Last speaker of the Cornish language

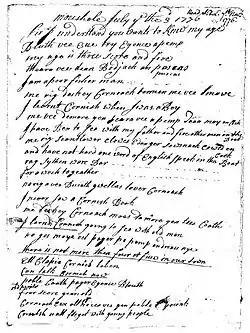
William Bodinar's letter, dated 3 July 1776

In 1742, Captain Samuel Barrington of the Royal Navy made a voyage to Brittany, taking with him a Cornish sailor of Mount's Bay. He was astonished that this sailor could make himself understood to Breton speakers. In 1768, Barrington's brother, Daines Barrington, searched for speakers of the Cornish language and at Mousehole found Dolly Pentreath, a fish seller of 76 years of age, who "could speak Cornish very fluently". In 1775, he published an account of her in the Society of Antiquaries of London's journal "Archaeologia", entitled "On the Expiration of the Cornish Language". He reported that he had also found at Mousehole two other women, some ten or twelve years younger than Pentreath, who could not speak Cornish readily, but who understood it. Pentreath, who died in 1777, is popularly claimed to be the last native speaker of Cornish. Notwithstanding her customary words, "My ny vynnav kewsel Sowsnek!" ("I will not speak English!"), when addressed in that language, she spoke at least some English. After her death, Barrington received a letter, written in Cornish and accompanied by an English translation, from a fisherman in Mousehole named William Bodinar (also spelt Bodinnar and Bodener) stating that he knew of five people who could speak Cornish in that village alone. Barrington also speaks of a John Nancarrow from Marazion who was a native speaker and survived into the 1790s. In 1797 a Mousehole fisherman told Richard Polwhele (1760–1838) that William Bodinar "used to talk with her for hours together in Cornish; that their conversation was understood by scarcely any one of the place; that both Dolly and himself could talk in English".